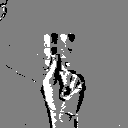
ASL letter: k